Pernilla Andersson

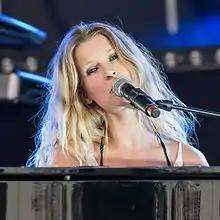
Andersson in 2014

Pernilla Maria Theresa Andersson Dregen ( Andersson; 10 December 1974) is a Swedish singer-songwriter. She is the singing coach for the TV program "True Talent".